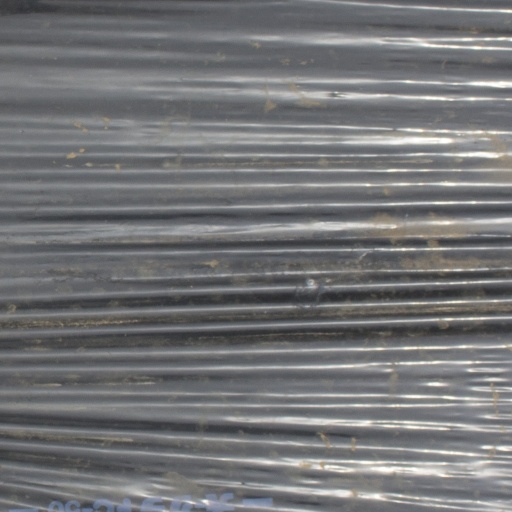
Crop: Jerusalem artichoke